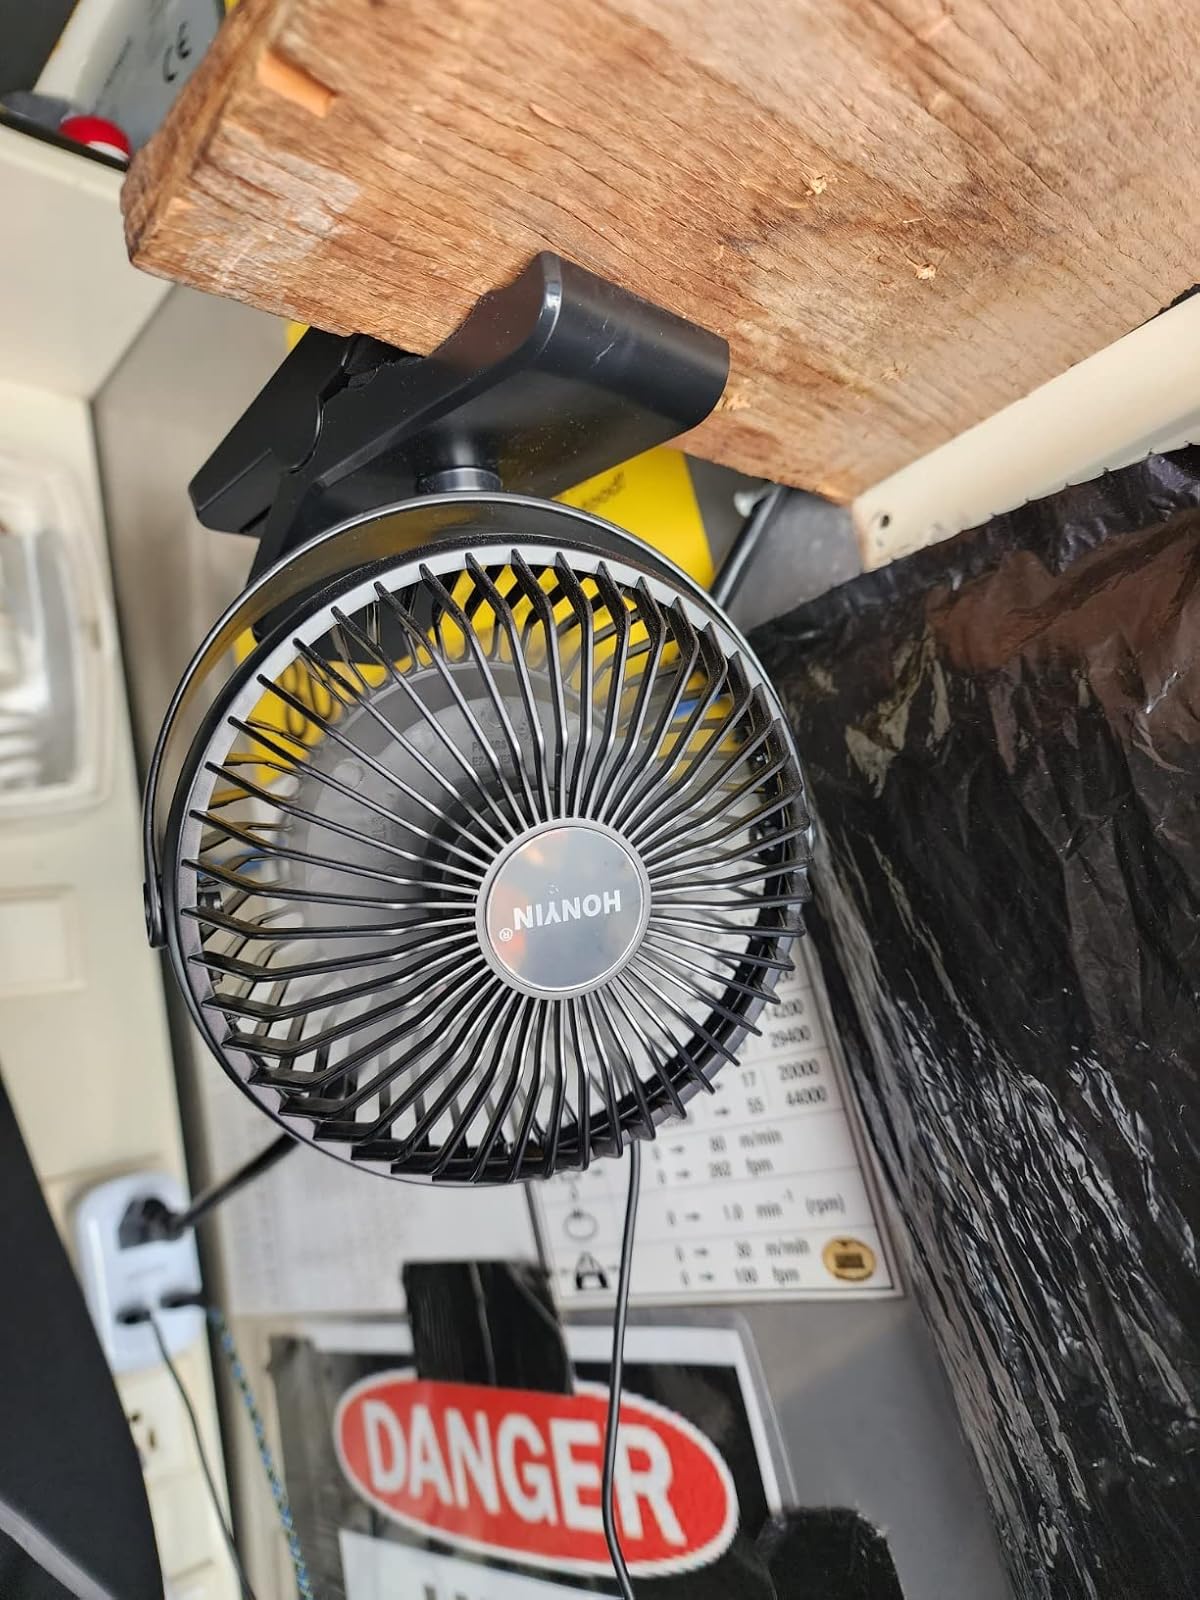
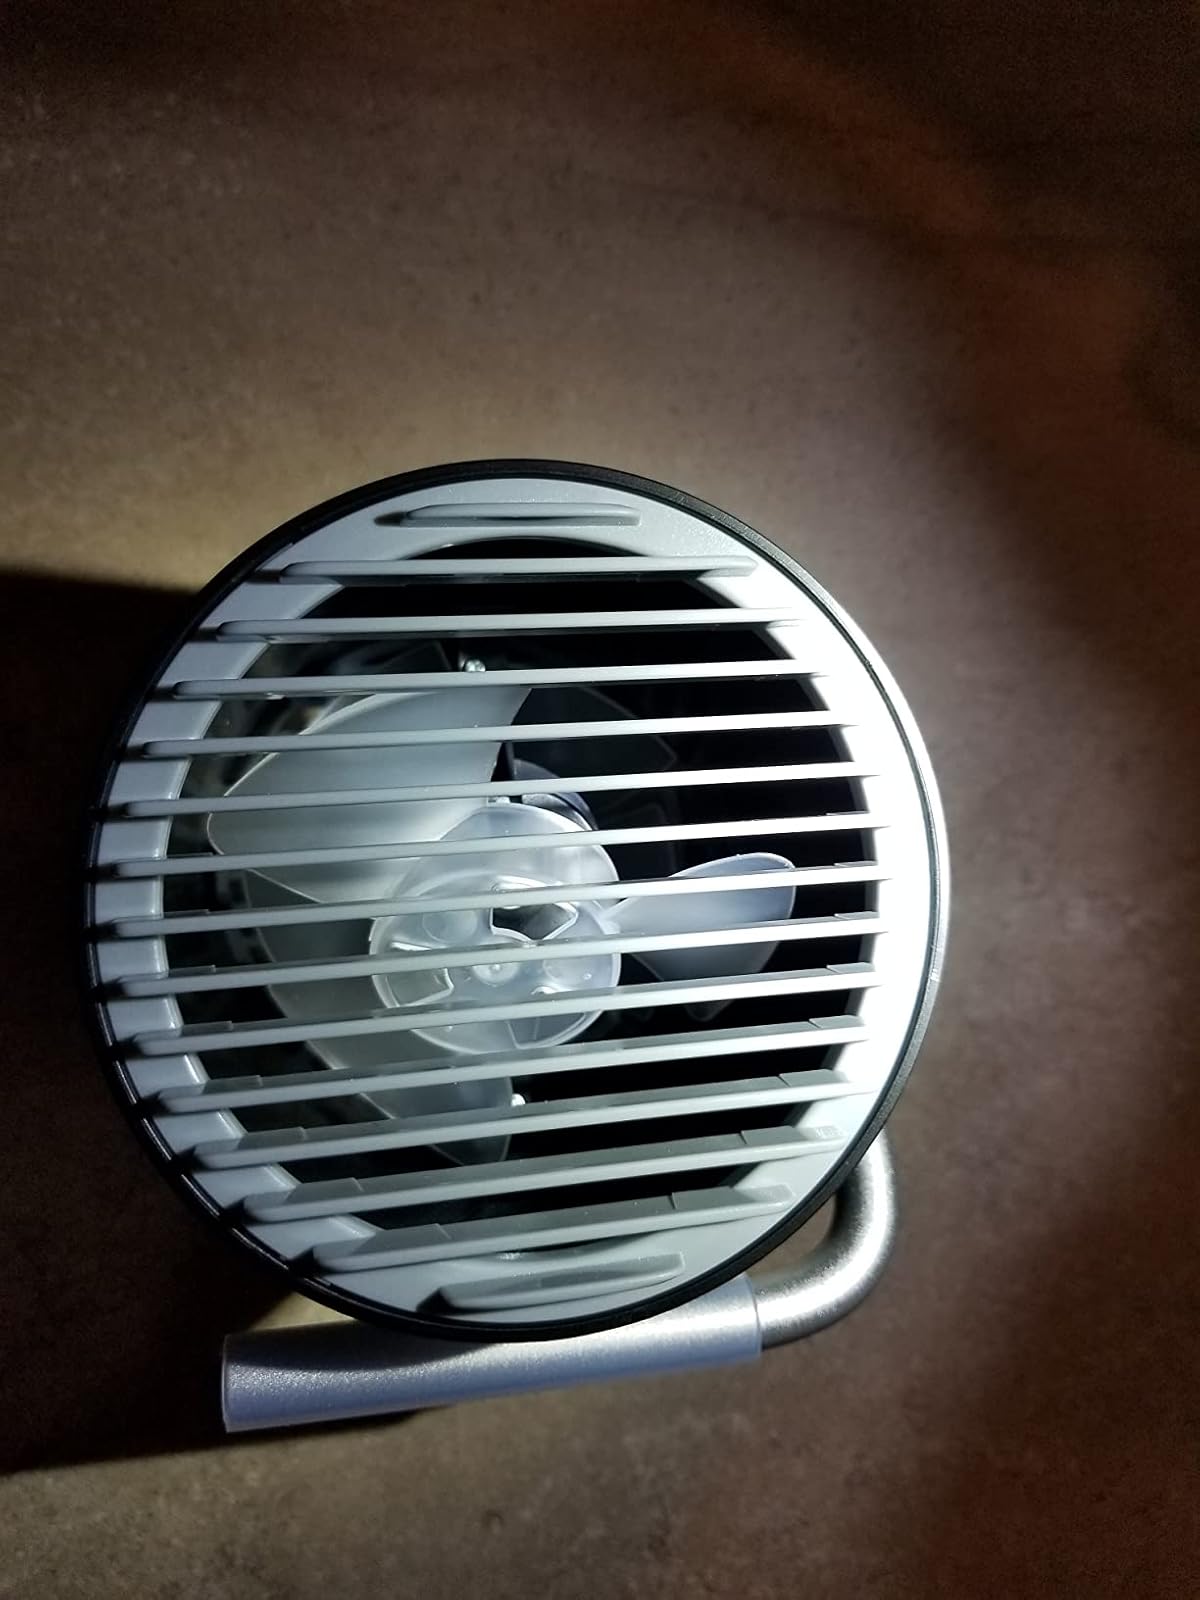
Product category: fan
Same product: no